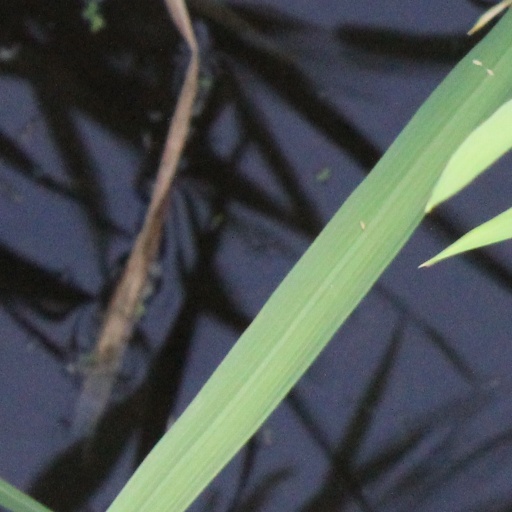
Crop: rice